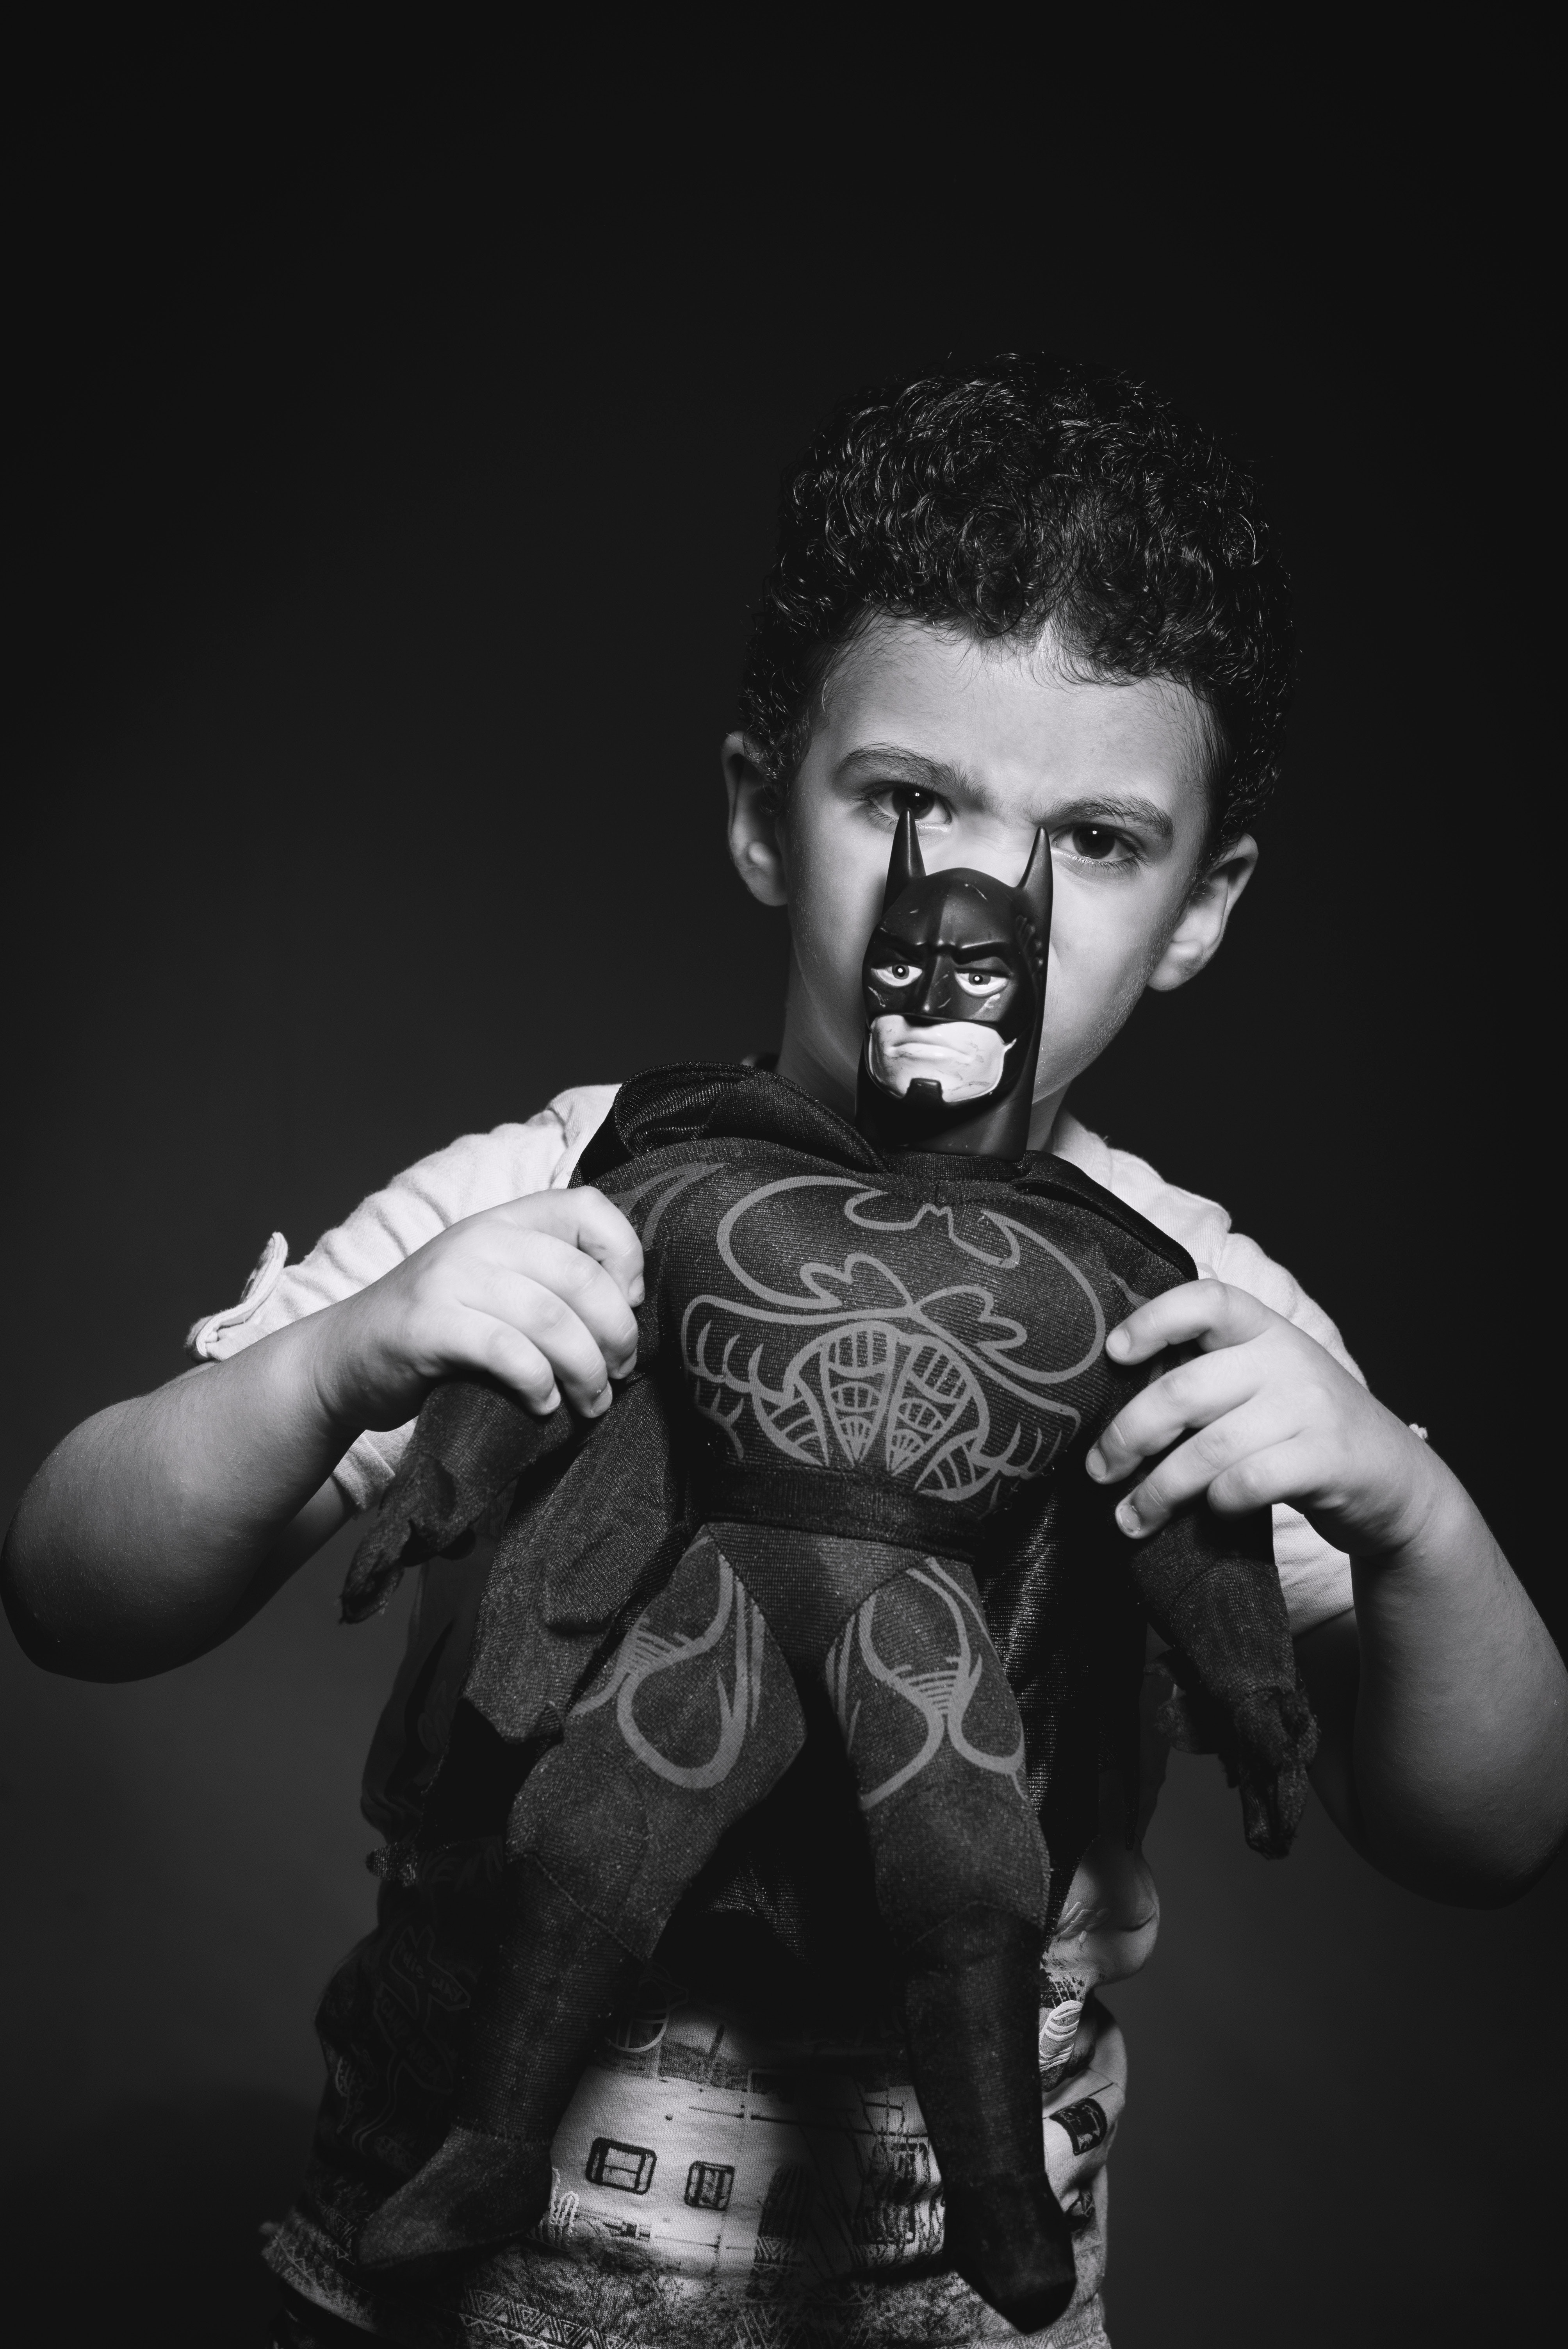
black, tattoo, cool, black and white, arm, photography, human, hand, finger, t shirt, photo shoot, monochrome, portrait, chest, monochrome photography, flash photography, flesh, portrait photography, style, artist, gesture, black hair, sleeve